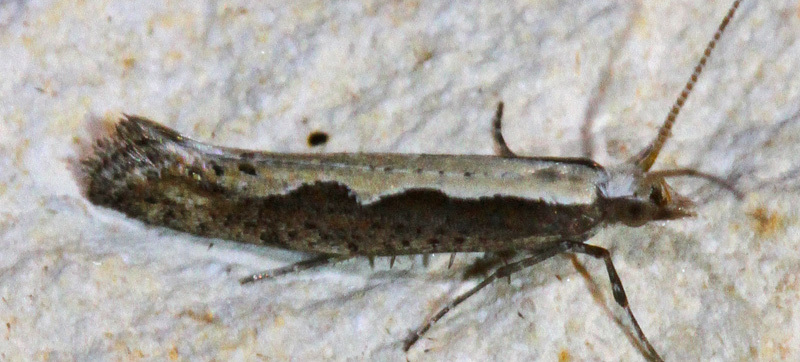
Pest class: diamondback_moth